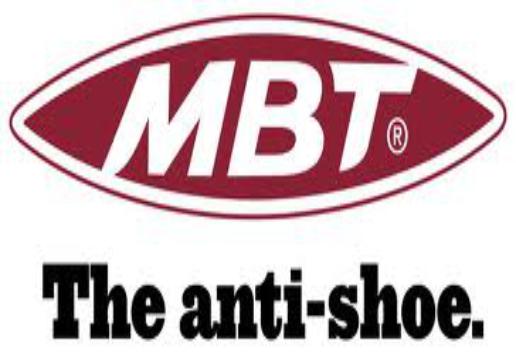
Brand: MBT
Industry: Clothes